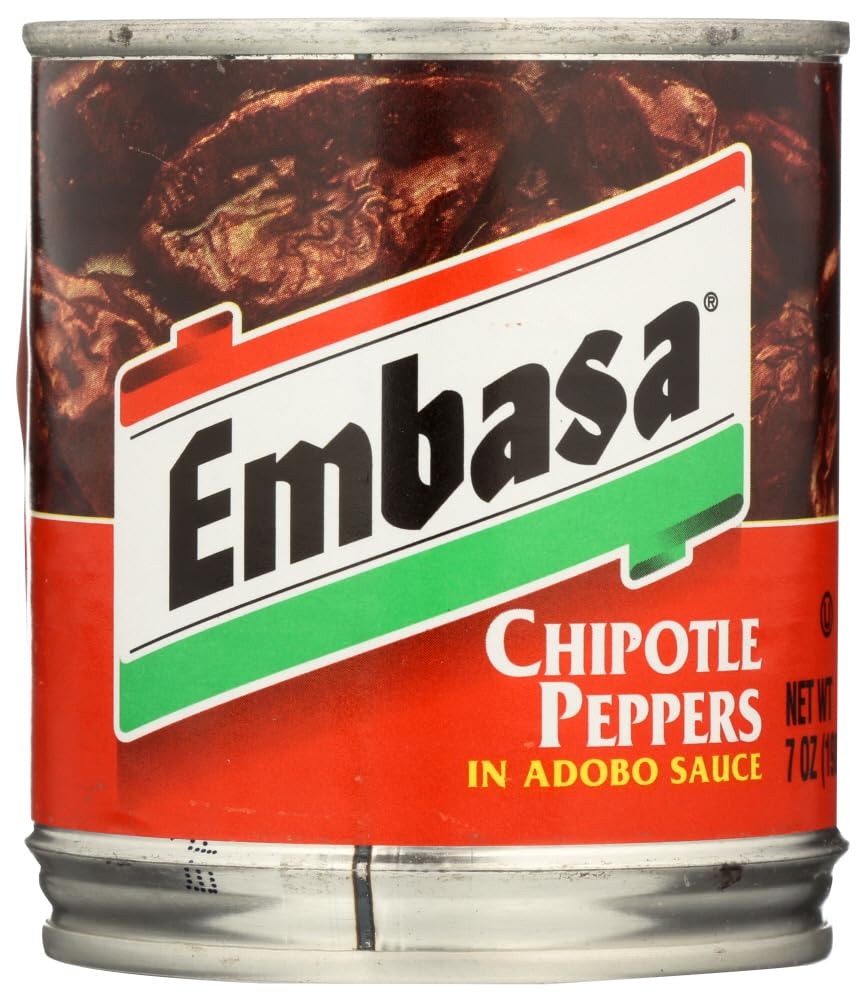
Item Name: Embasa Chipotle Peppers in Adobo Sauce, 7 oz Pack of 4
Bullet Point 1: Spicy addition to snacks and meals
Bullet Point 2: 7 oz of canned chipotle peppers
Bullet Point 3: Kosher
Product Description: 4
Value: 4.0
Unit: Count

Price: 1.64